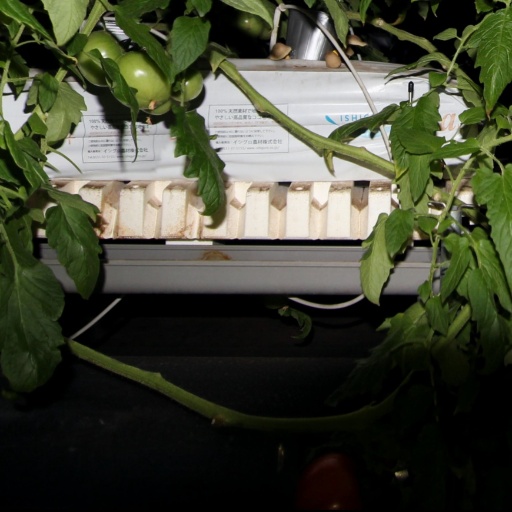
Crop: tomato